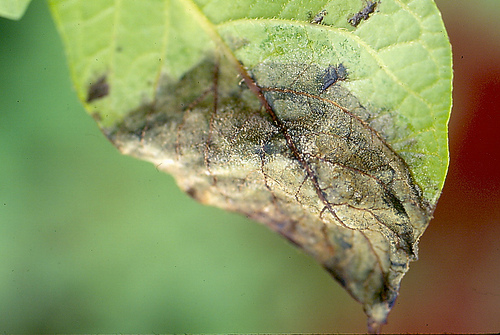
Labels: Potato leaf early blight